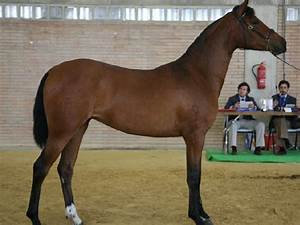
Label: cavallo